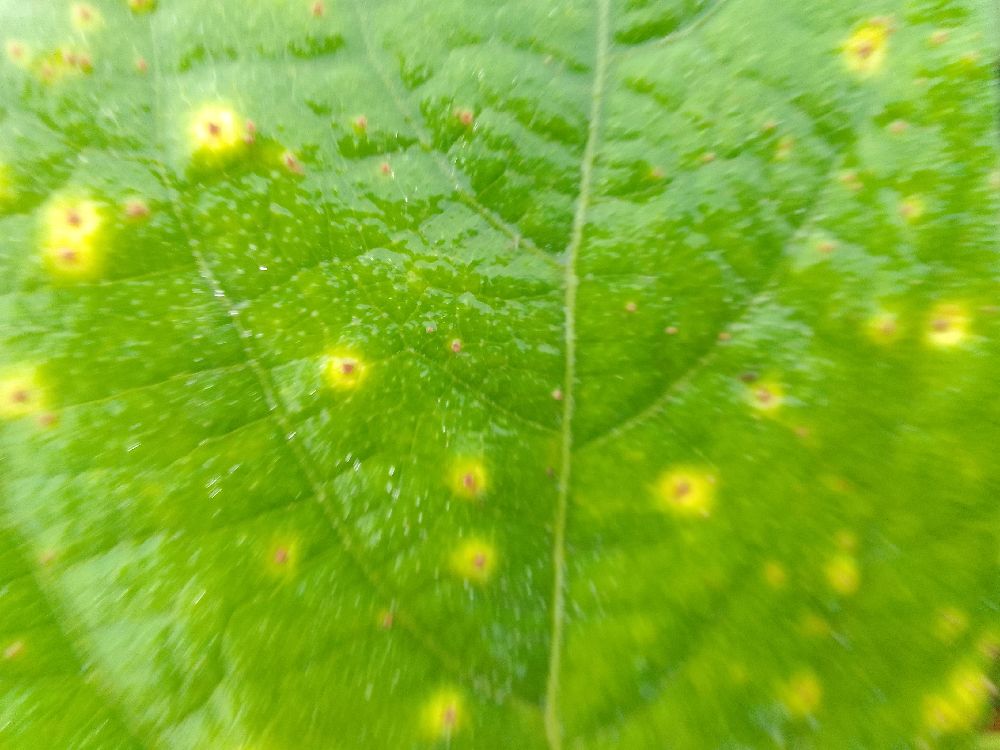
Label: rust